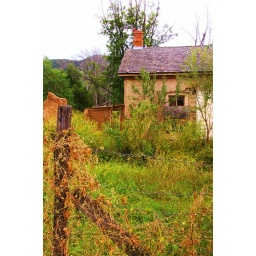
Abandoned house in Lincoln, New Mexico, home of Billy the Kid